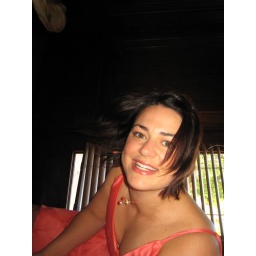
taken by lilly, the flower girl